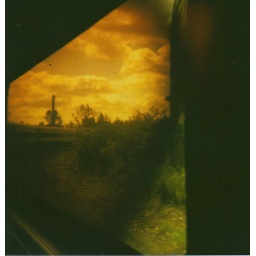
through a train window in detroit